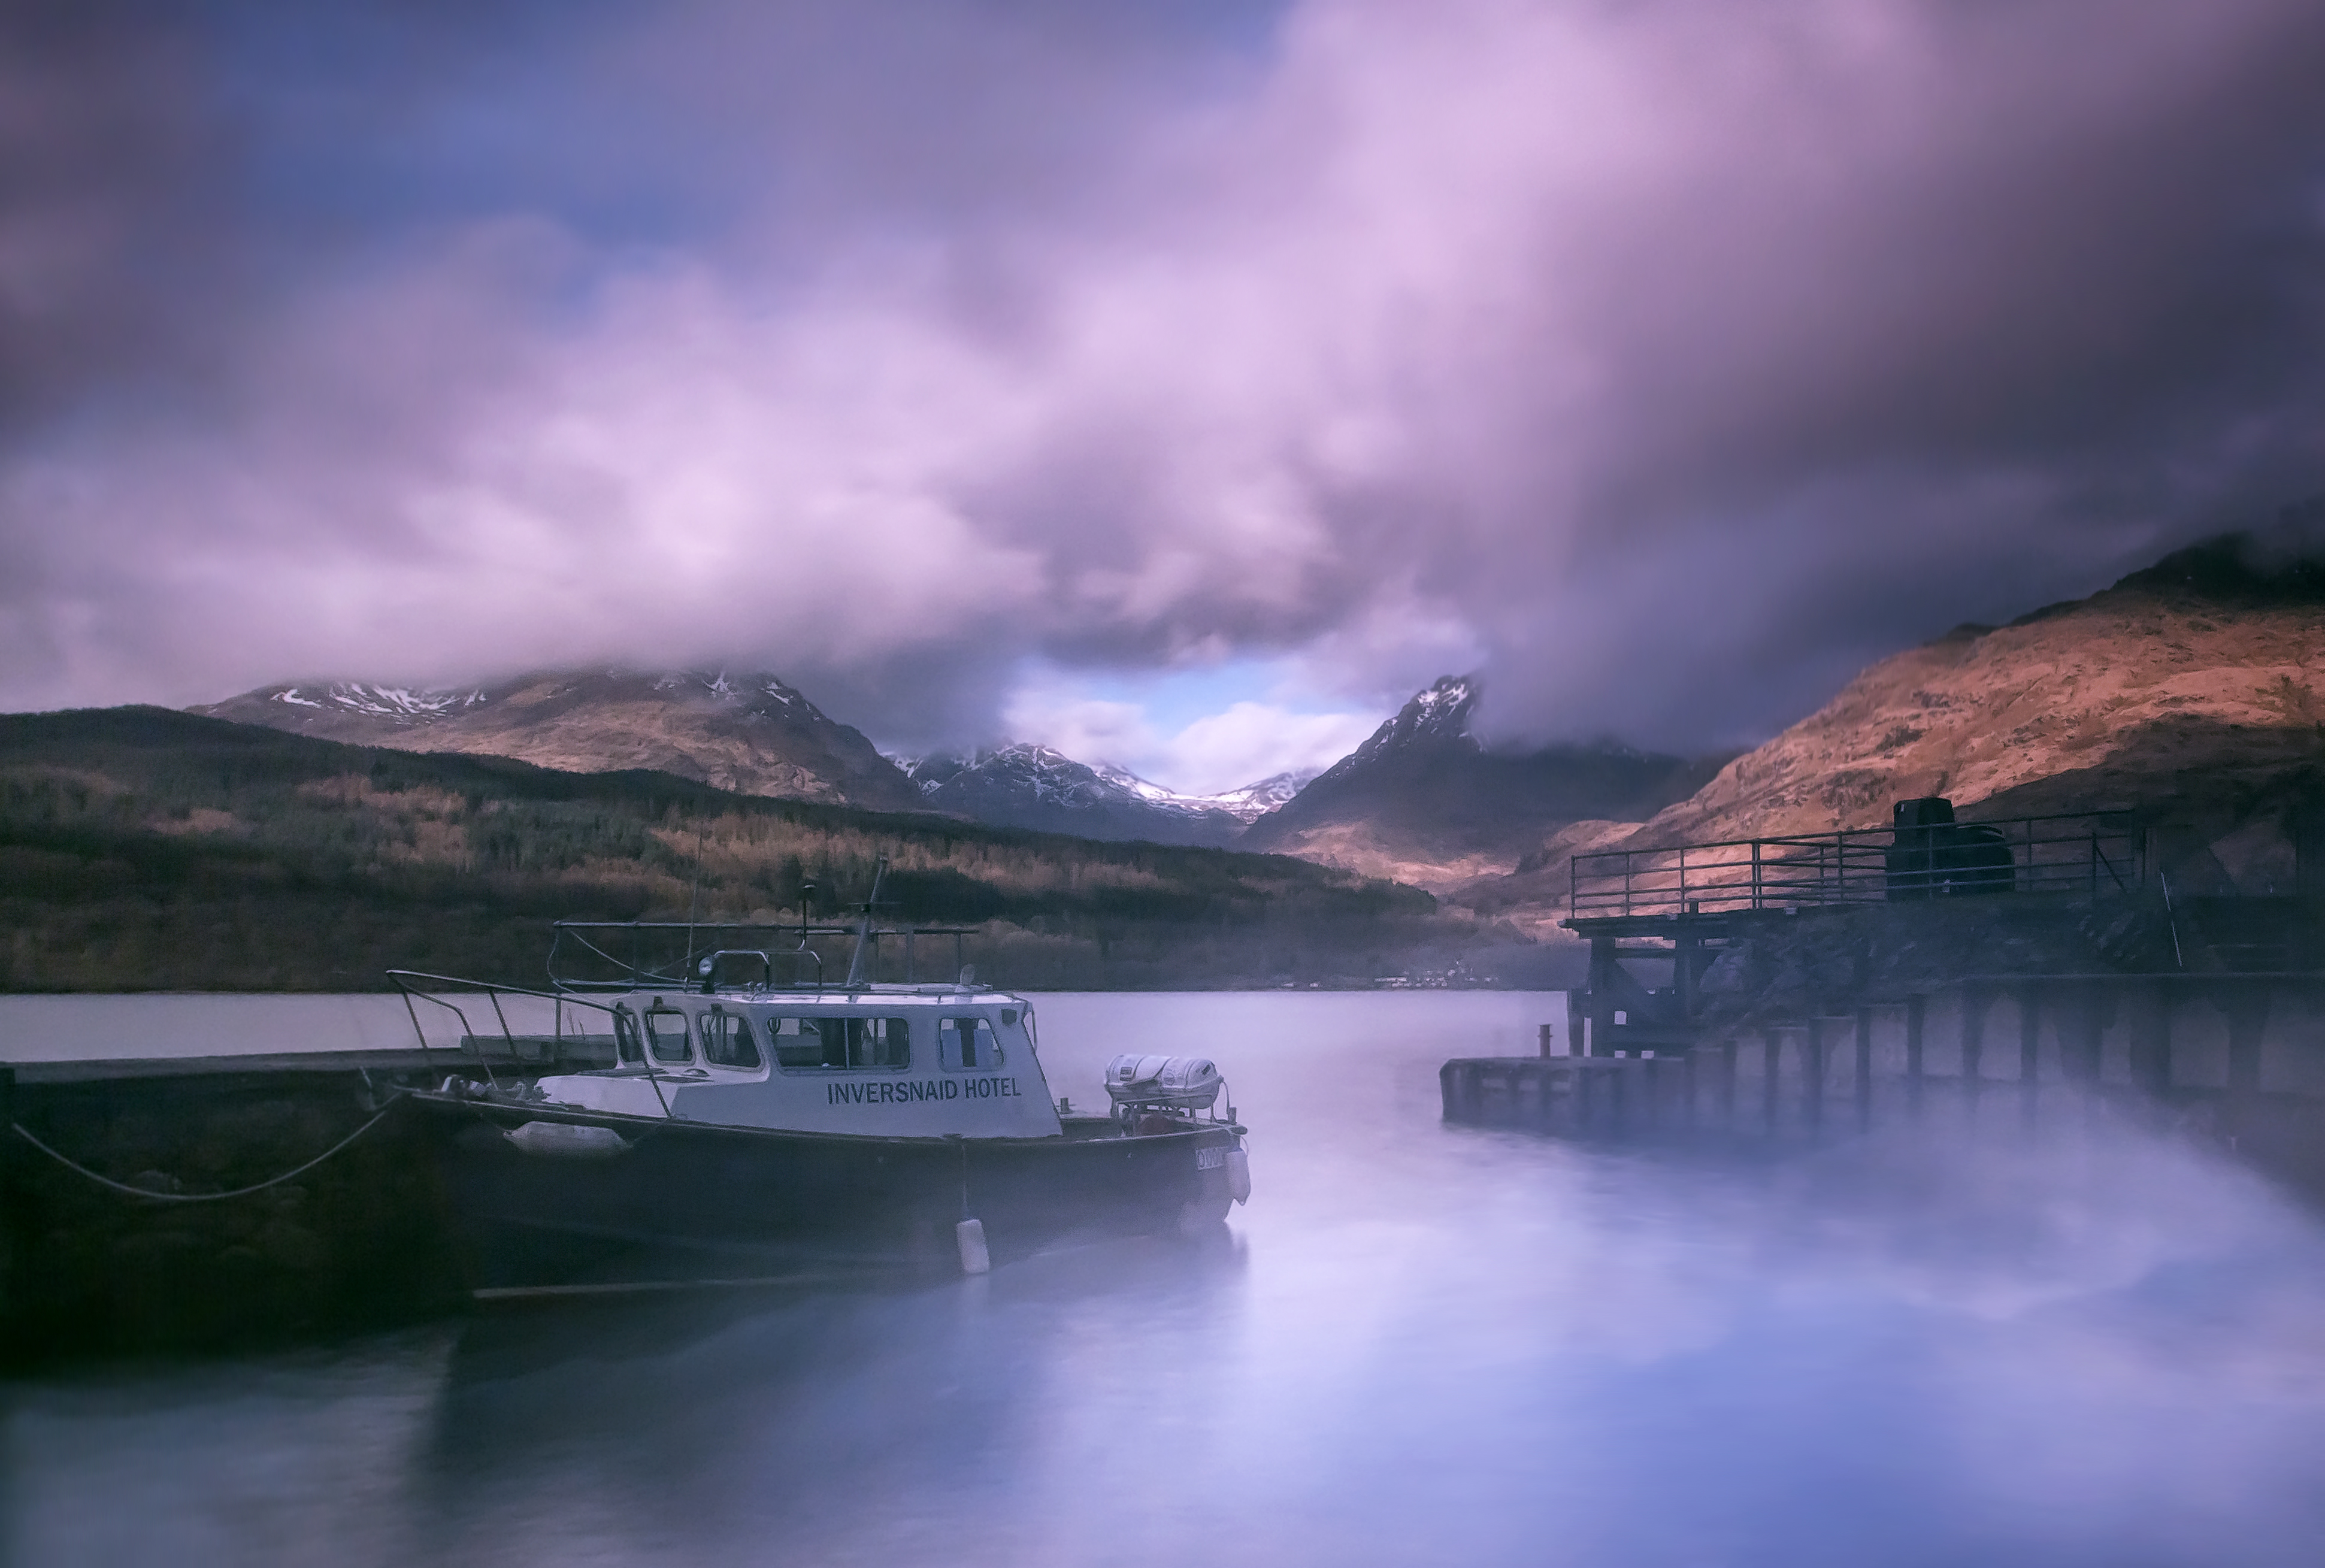
sea, water, mountain, cloud, sky, sunrise, sunset, morning, wave, lake, dawn, dusk, evening, reflection, weather, bay, fjord, scotland, loch, trossachs, lochlomond, inversnaid, meteorological phenomenon, atmospheric phenomenon